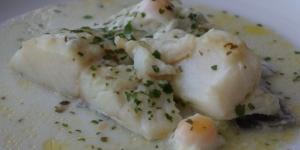
bacalao en salsa verde